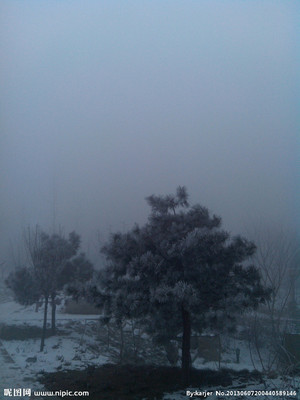
Weather: foggy or hazy